Loggetta del Sansovino

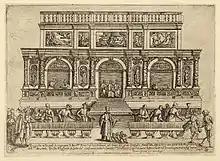
Engraving of the Loggetta. Source: Giacomo Franco, "Habiti d'huomeni et donne venetiane", 1610, Venetia

Covered exterior galleries, referred to as loggias and intended as public gathering places, were normally built in Venice against church façades, such as the surviving examples of San Giacomo di Rialto and San Nicolò dei Mendicoli. A similar structure was also attached to the building of the Camerlenghi at Rialto as a meeting place for nobles to discuss business affairs in the commercial centre of the city. Furnished with maps and paintings, this structure, visible in Vittore Carpaccio's "Miracle of the Relic of the Cross at the Ponte di Rialto" (c. 1496) and in Jacopo de' Barbari's panoramic view of Venice (1500), was not rebuilt after the fire that devastated the Rialto market in 1514.